Constitution of West Virginia

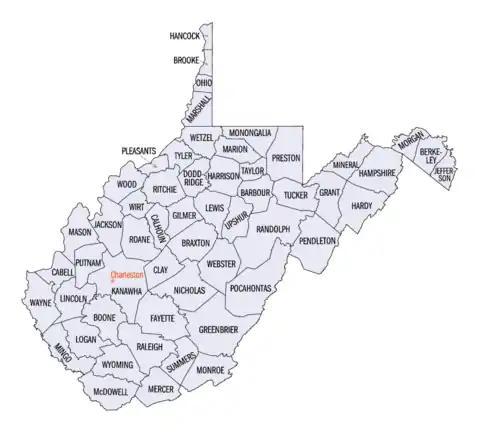
Map of the state's counties

Article IX deals with the state's 55 counties. It establishes various elected offices, including sheriffs, prosecuting attorneys, and the county commissions. Section 2 additionally provides for the appointment of officials such as coroners and overseers of the poor, although most counties no longer have such positions.